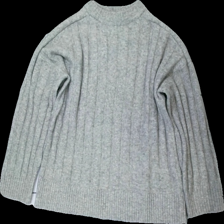
View: front
Type: Sweater
Category: Ladies
Brand: H&M
Colors: Grey
Material: 50% acrylic 50% polyester
Cut: Regular
Size: XS
Season: All
Damage location: top left
Damage 2 location: top right
Damage 3 location: top center
Price range: 50-100
Recommended usage: Reuse
Description: grå stickad långärmad tröja